Mount Pleasant, Harare

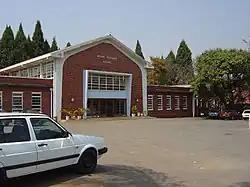
Mount Pleasant School, Mount Pleasant's public secondary school.

Mount Pleasant is home to three universities, three secondary schools, and five primary schools, including both public and private educational institutions. Mount Pleasant's public schools are within the North Central District of Harare Province. Mount Pleasant has two public primary schools, North Park Primary School and Groombridge Primary School. The private schools in Mount Pleasant are Correspondence School, Goldbrook Junior College, and Northwood Adventist Primary School, a Seventh-day Adventist Church-affiliated school. Northwood, which opened in 2014 with 273 students, was ranked one of the top 100 grade 7 schools in Zimbabwe in 2014.